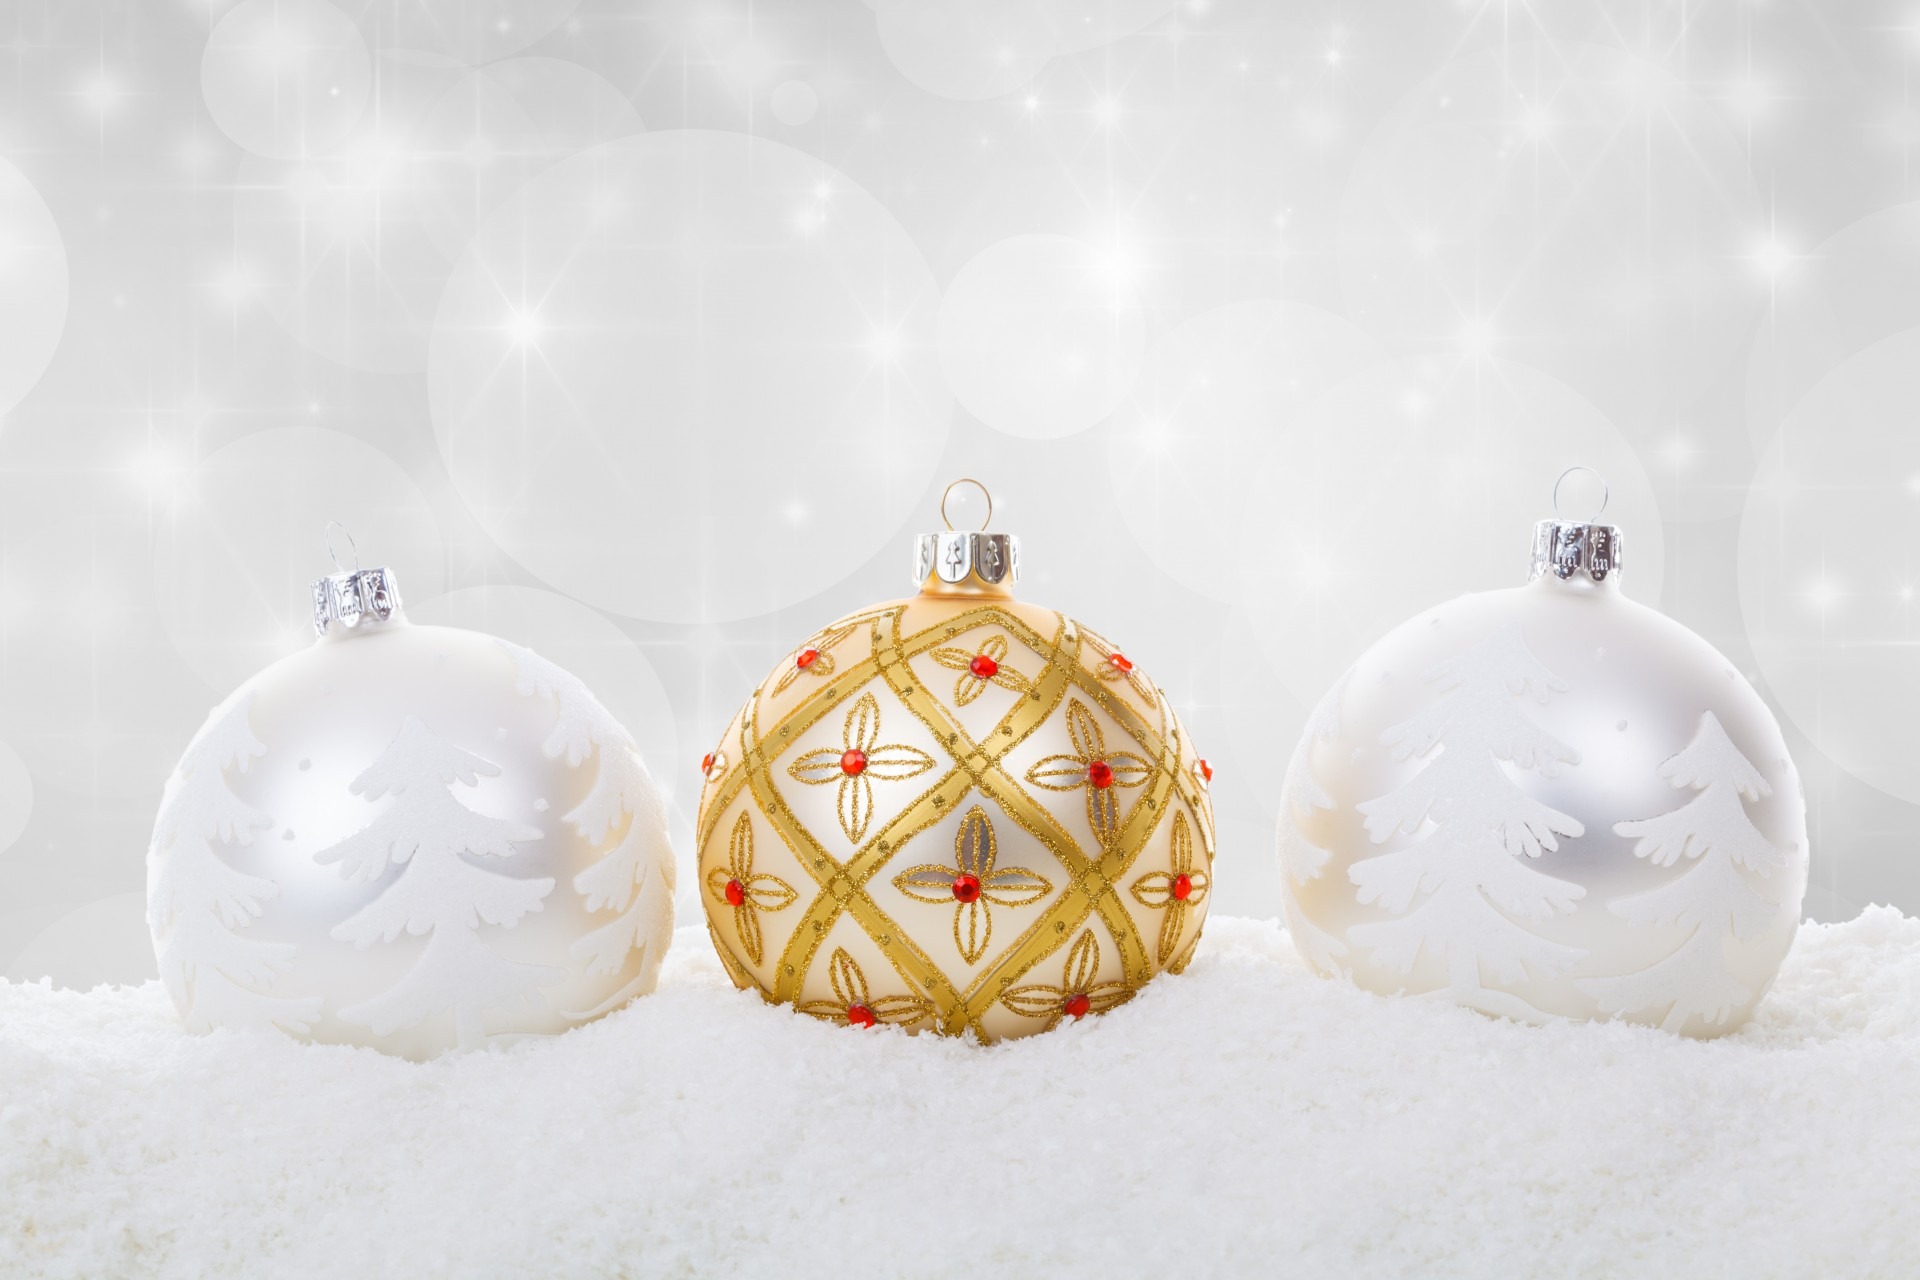
snow, winter, white, glass, celebration, decoration, golden, holiday, christmas, season, ornament, christmas decoration, seasonal, sphere, christmas ball, xmas, baubles, merry, sparkling background